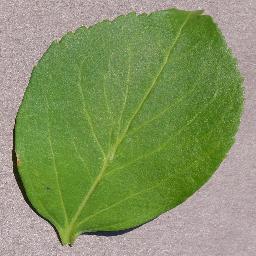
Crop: cherry
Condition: (including_sour)_healthy